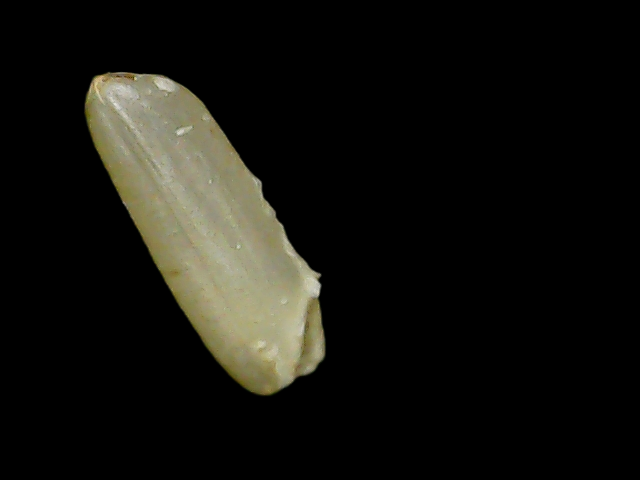
Rice variety: Binadhan7